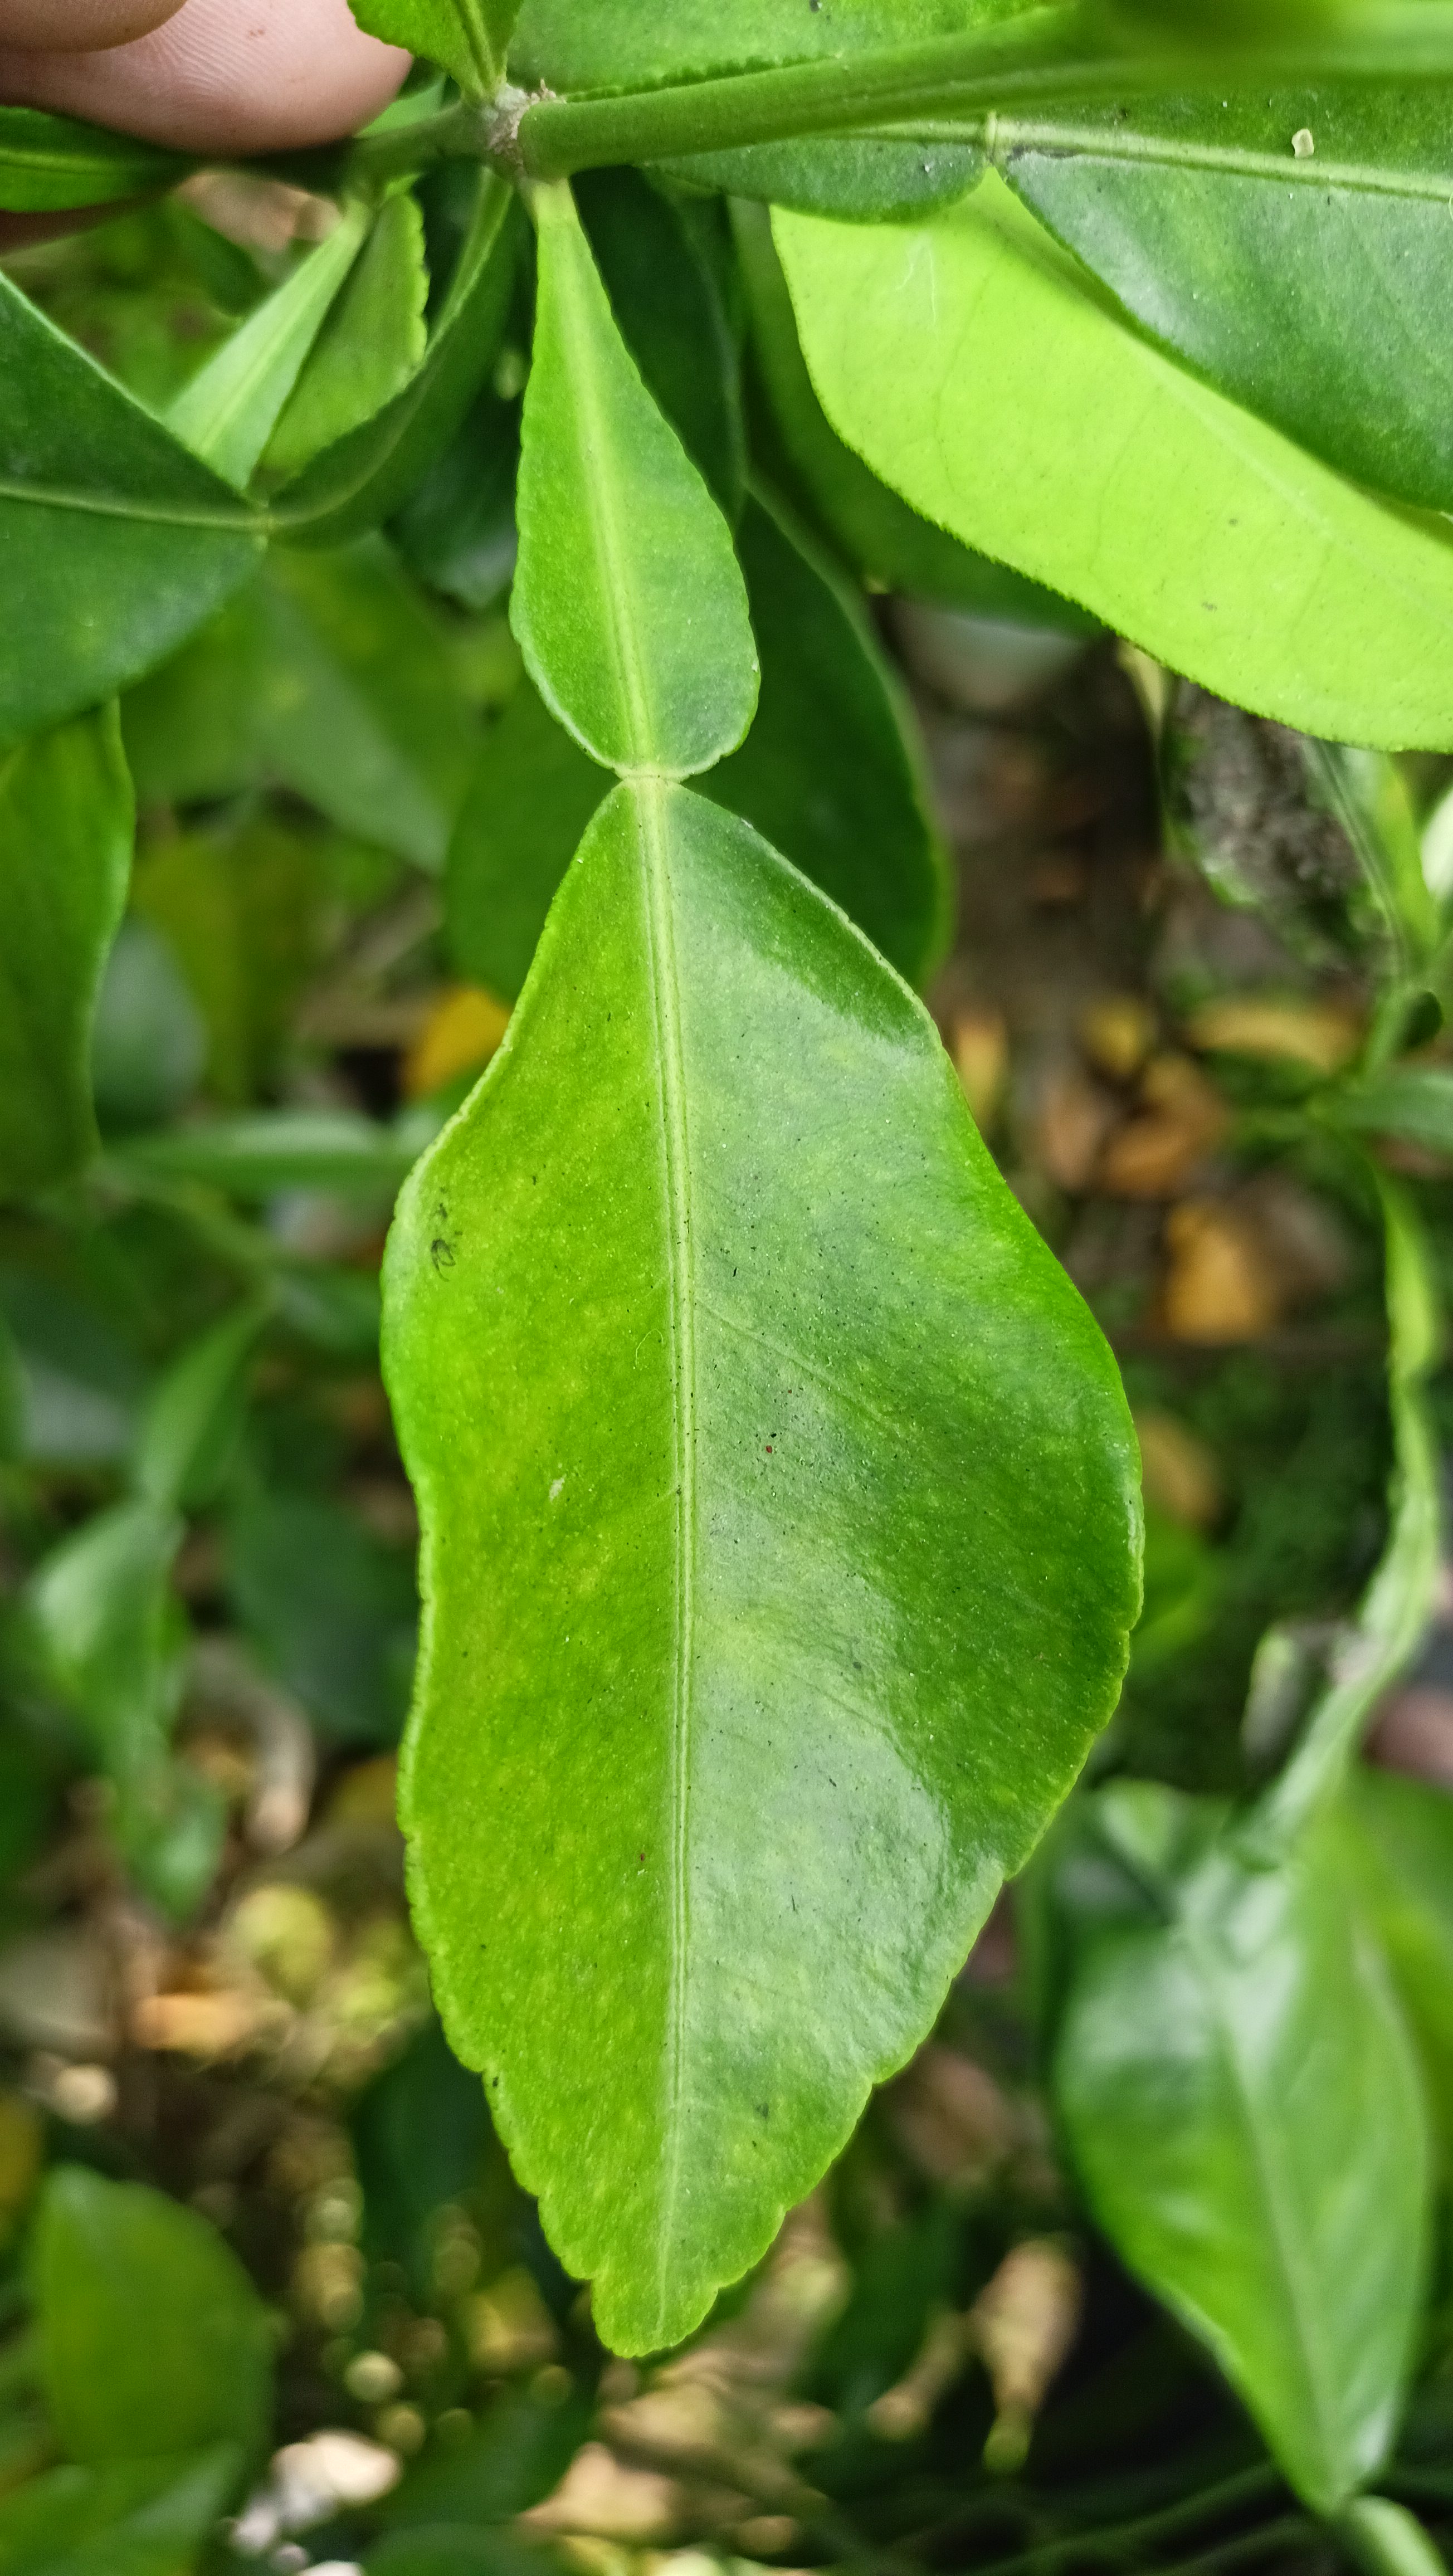
Mandarin leaf variety: Nagpuri